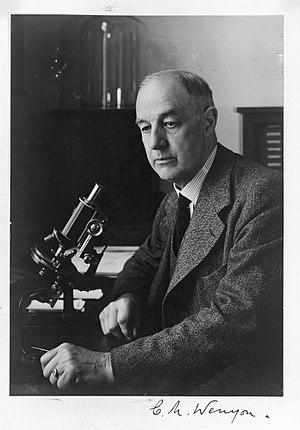
Charles Morley Wenyon est un protistologue britannique.